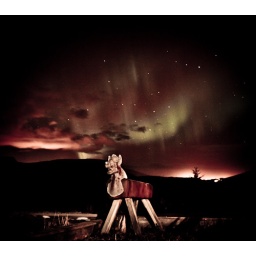
Cities afar light up the sky while the Aurora plays amongst the stars. A lonely horse watches over an empty playground.